University of Texas at San Antonio

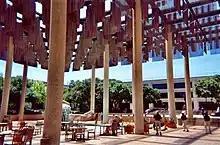

The 671 graduate students composing the first class at the university began attending classes on June 5, 1973. Upperclassmen and lowerclassmen were admitted in 1975 and 1976, respectively. Students temporarily attended class at the Koger Center, which also housed administrative offices until 1975, when construction on the Main Campus was completed. Enrollment during this time numbered 4,433 students. UTSA began with five colleges: Business, Fine and Applied Arts, Humanities and Social Sciences, Multidisciplinary Studies and Science and Mathematics.